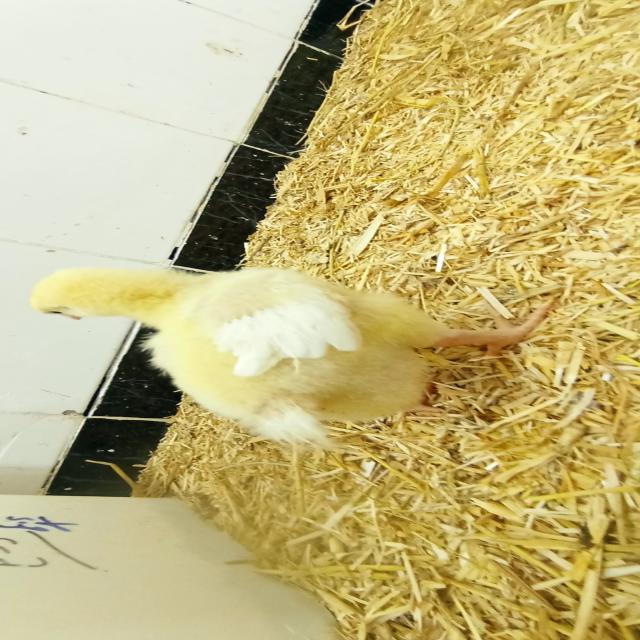
Weight: 227 g